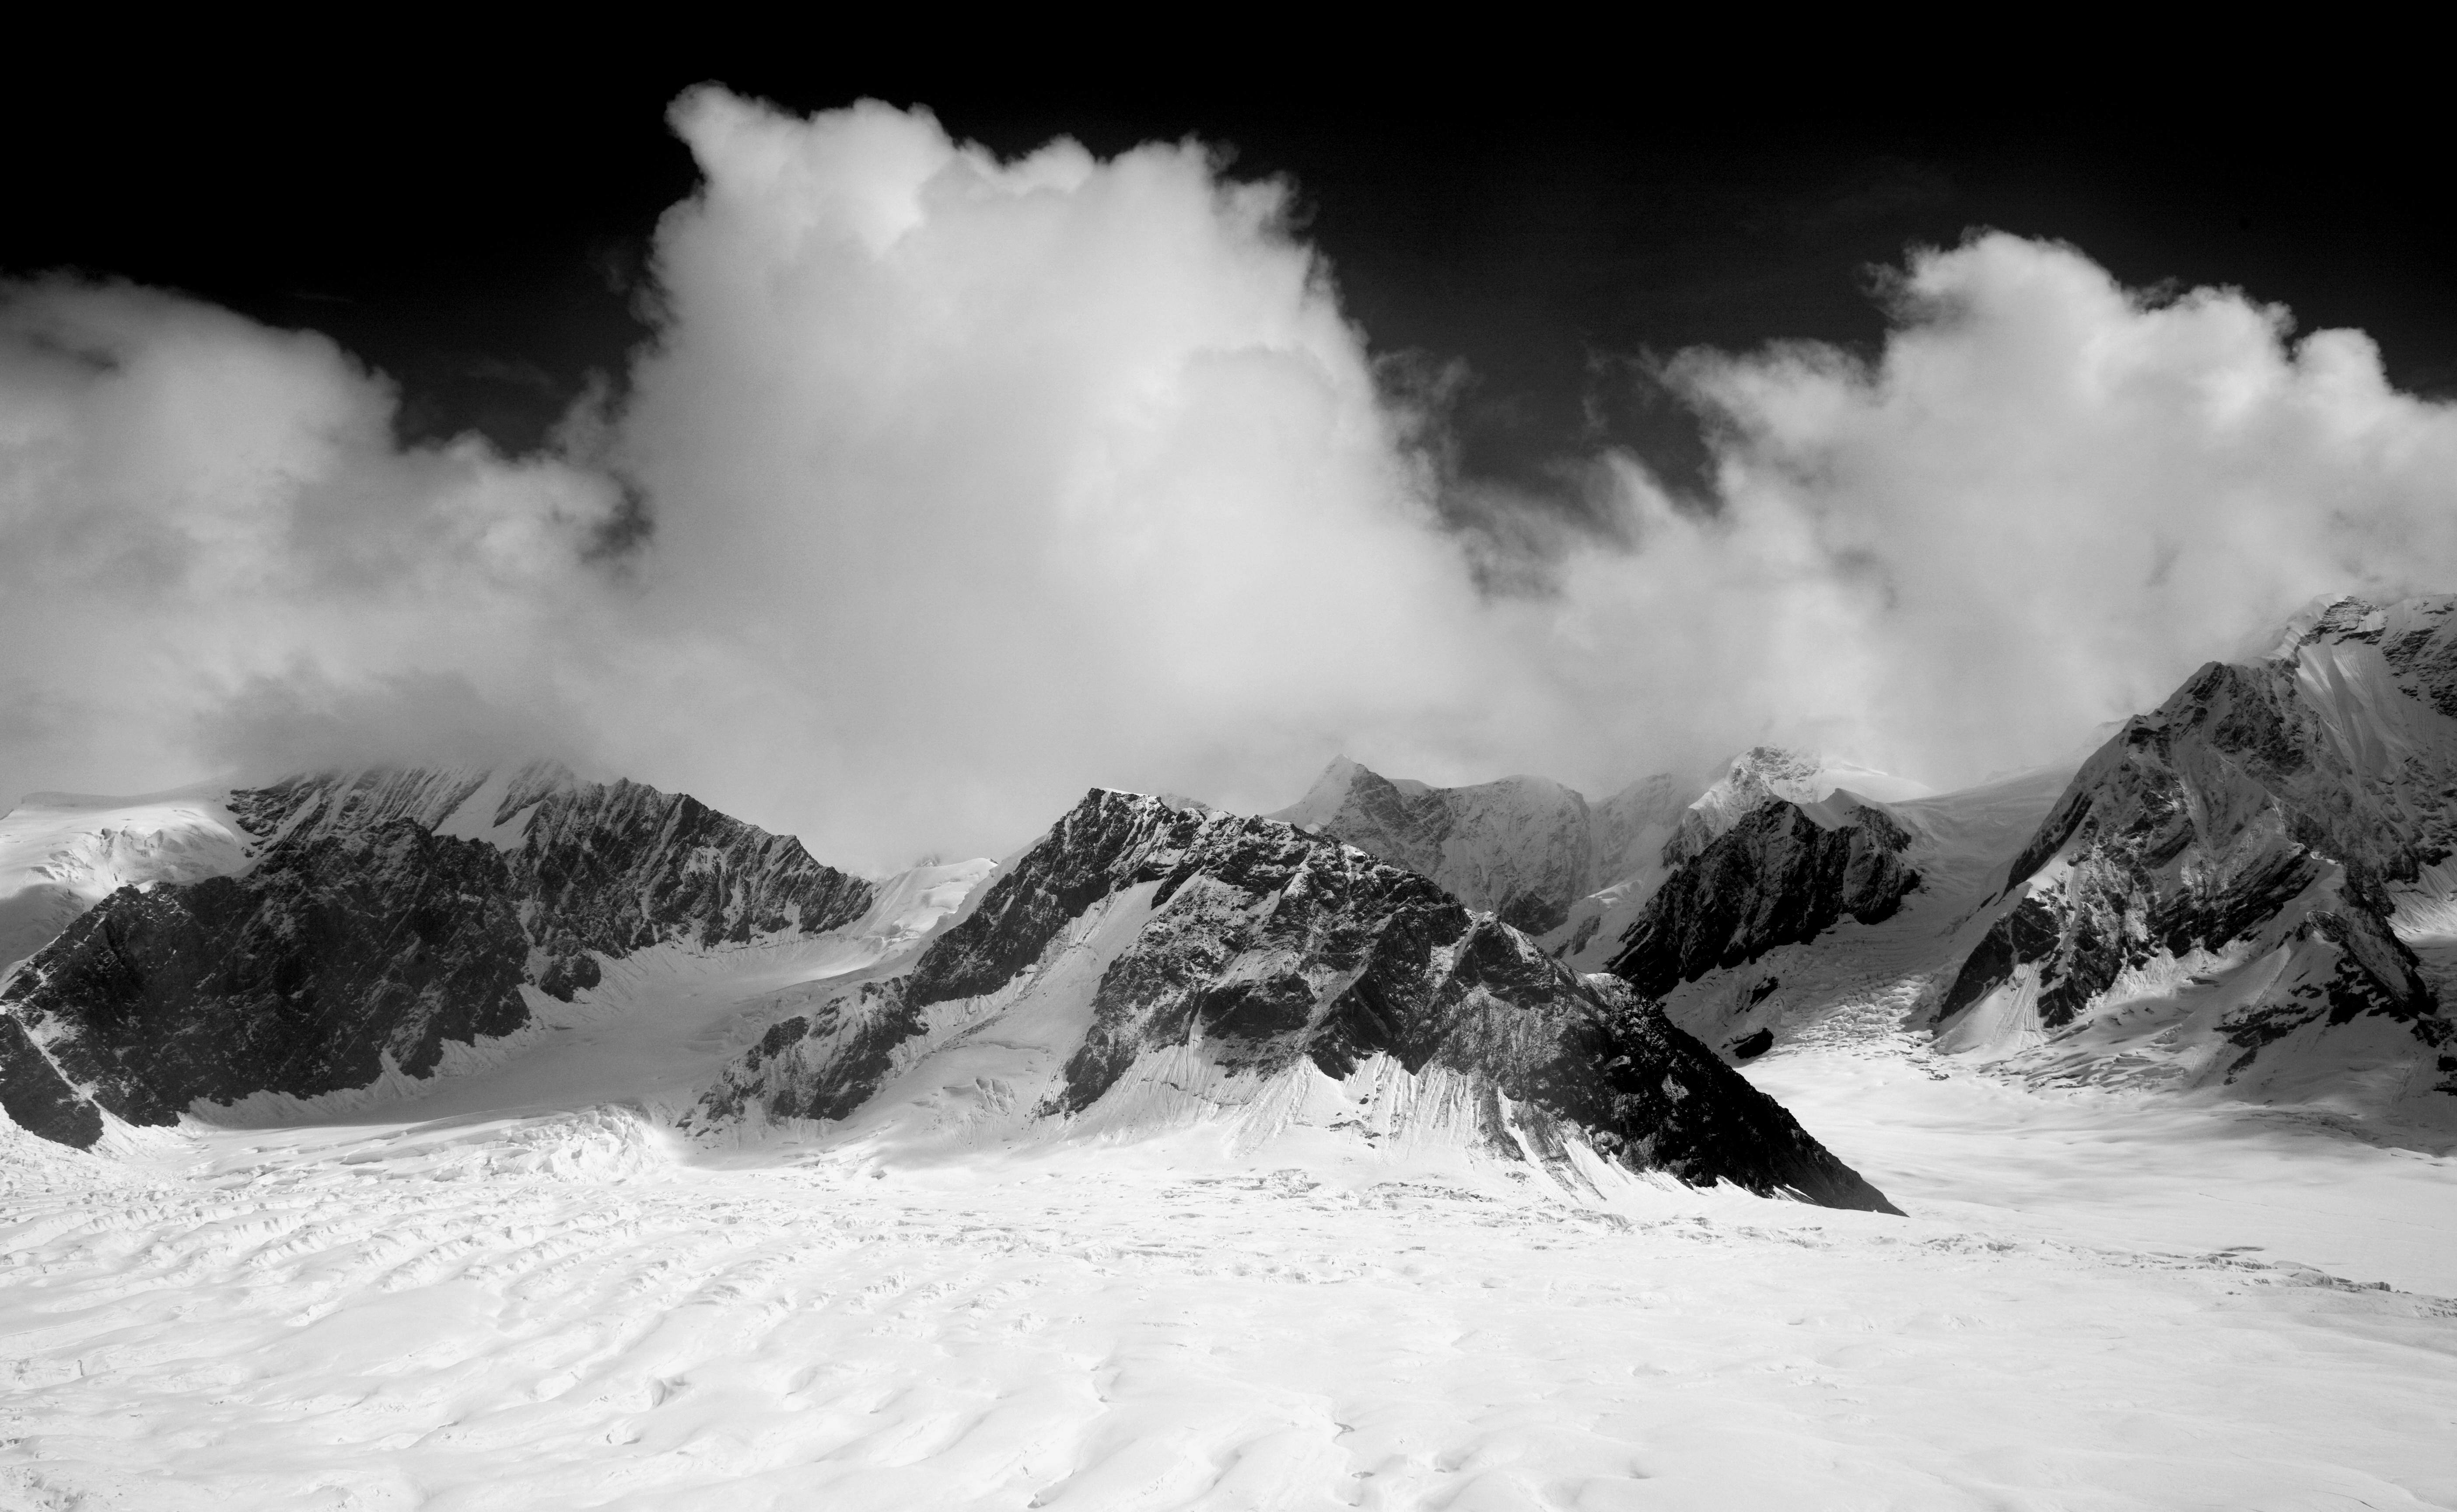
landscape, mountain, snow, winter, cloud, black and white, white, mountain range, glacier, weather, usa, america, monochrome, national park, summit, united states, clouds, mountains, alps, alaska, north america, denali, landform, denali national park, monochrome photography, mountainous landforms, geological phenomenon